Uncu

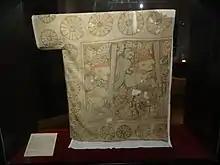
Uncu

Uncu (Unku) was a men's garment of the Inca Empire. It was an upper-body garment of knee-length; Royals wore it with a mantle cloth called "yacolla." Women wore a long dress known as an anaku.